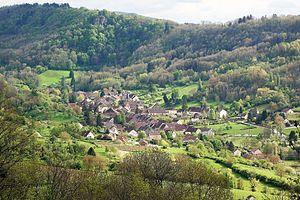
Vue de Vernantois
La Sorne est une rivière française du département du Jura, en région Bourgogne-Franche-Comté et un affluent de la Vallière, donc un sous-affluent du Rhône par le Solnan, la Seille et la Saône.
Vernantois est une commune française située dans le département du Jura en région Bourgogne-Franche-Comté. Les habitants se nomment les Vernantoisiens et Vernantoisiennes.